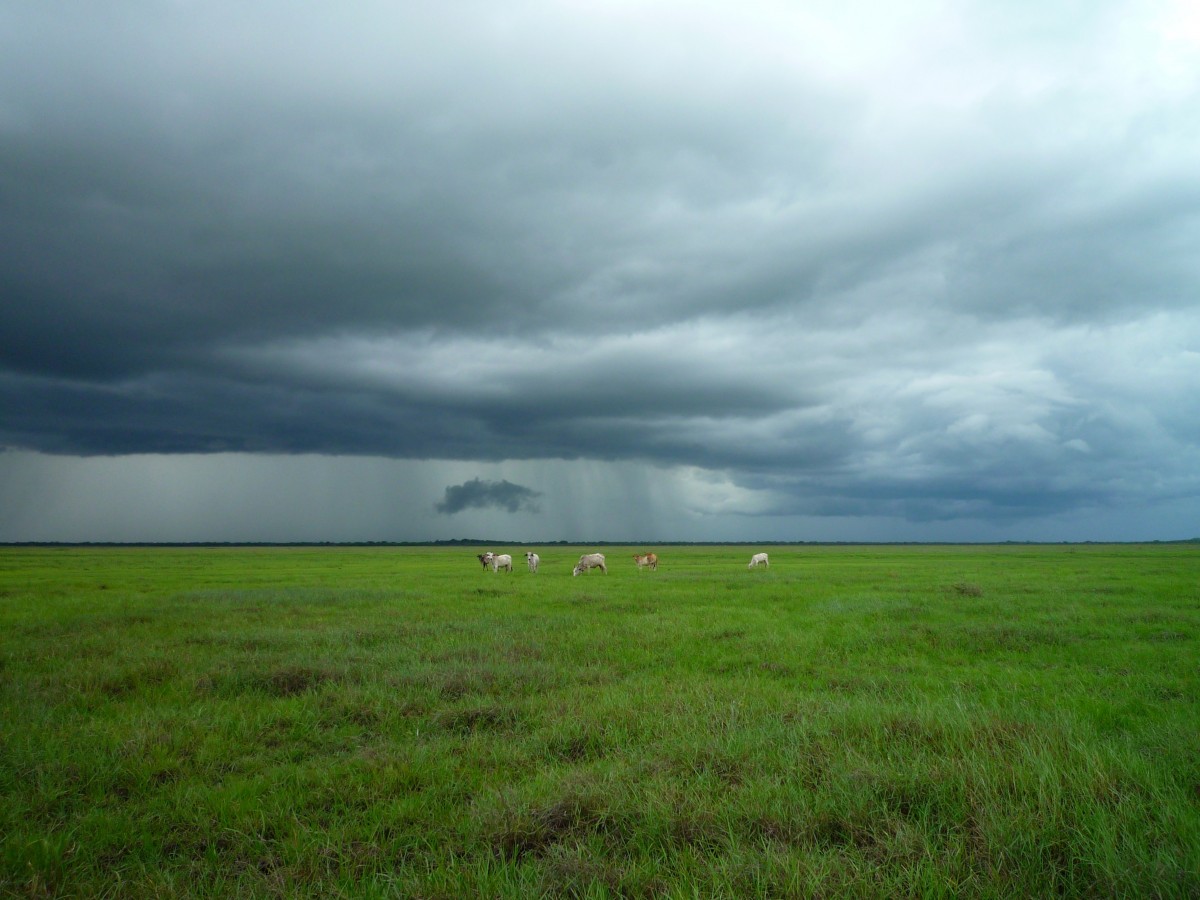
Tags: marsh, cloud, sky, field, meadow, prairie, wind, cow, pasture, weather, storm, plain, grassland, wetland, plateau, habitat, ecosystem, steppe, rural area, natural environment, atmospheric phenomenon